Oriental rug

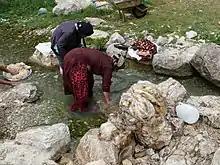
Qashqaï women washing wool in the spring of Sarab Bahram (Cheshm-e Sarab Bahram), region of Noorabad, Fārs province, Iran

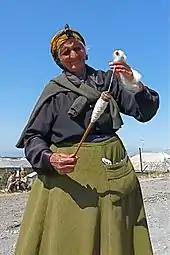
Armenian women with a drop spindle, Noraduz, Armenia

An oriental rug is woven by hand on a loom, with warps, wefts, and pile made mainly of natural fibers like wool, cotton, and silk. In representative carpets, metal threads made of gold or silver are woven in. The pile consists of hand-spun or machine-spun strings of yarn, which are knotted into the warp and weft foundation. Usually the pile threads are dyed with various natural or synthetic dyes. Once the weaving has finished, the rug is further processed by fastening its borders, clipping the pile to obtain an even surface, and washing, which may use added chemical solutions to modify the colours.